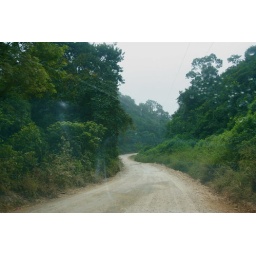
En route to the mountain pine ridge in western Belize, from Chaa Creek